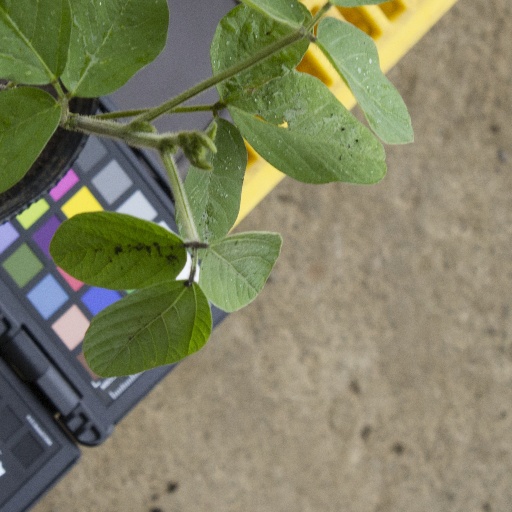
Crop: soybean